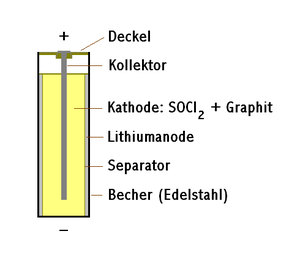
Galvanisk celle
Lithium-Thionylchlorid celles opbygning.
En galvanisk celle generer elektrisk spænding, ved en kemisk reaktion inde i cellen.